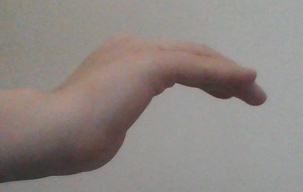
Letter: haa